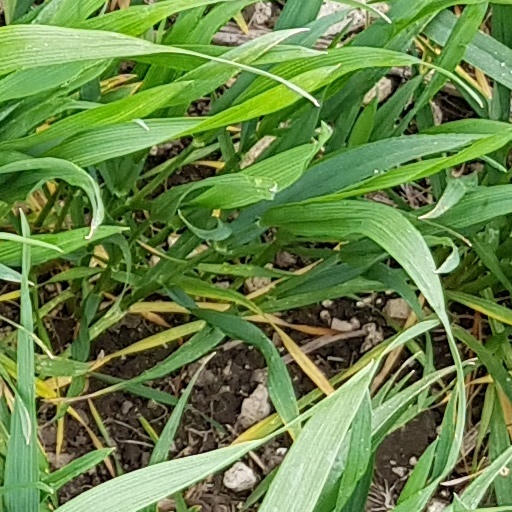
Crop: wheat